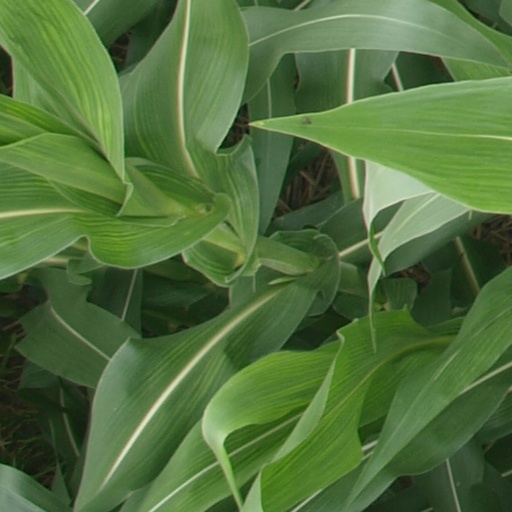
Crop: maize; corn